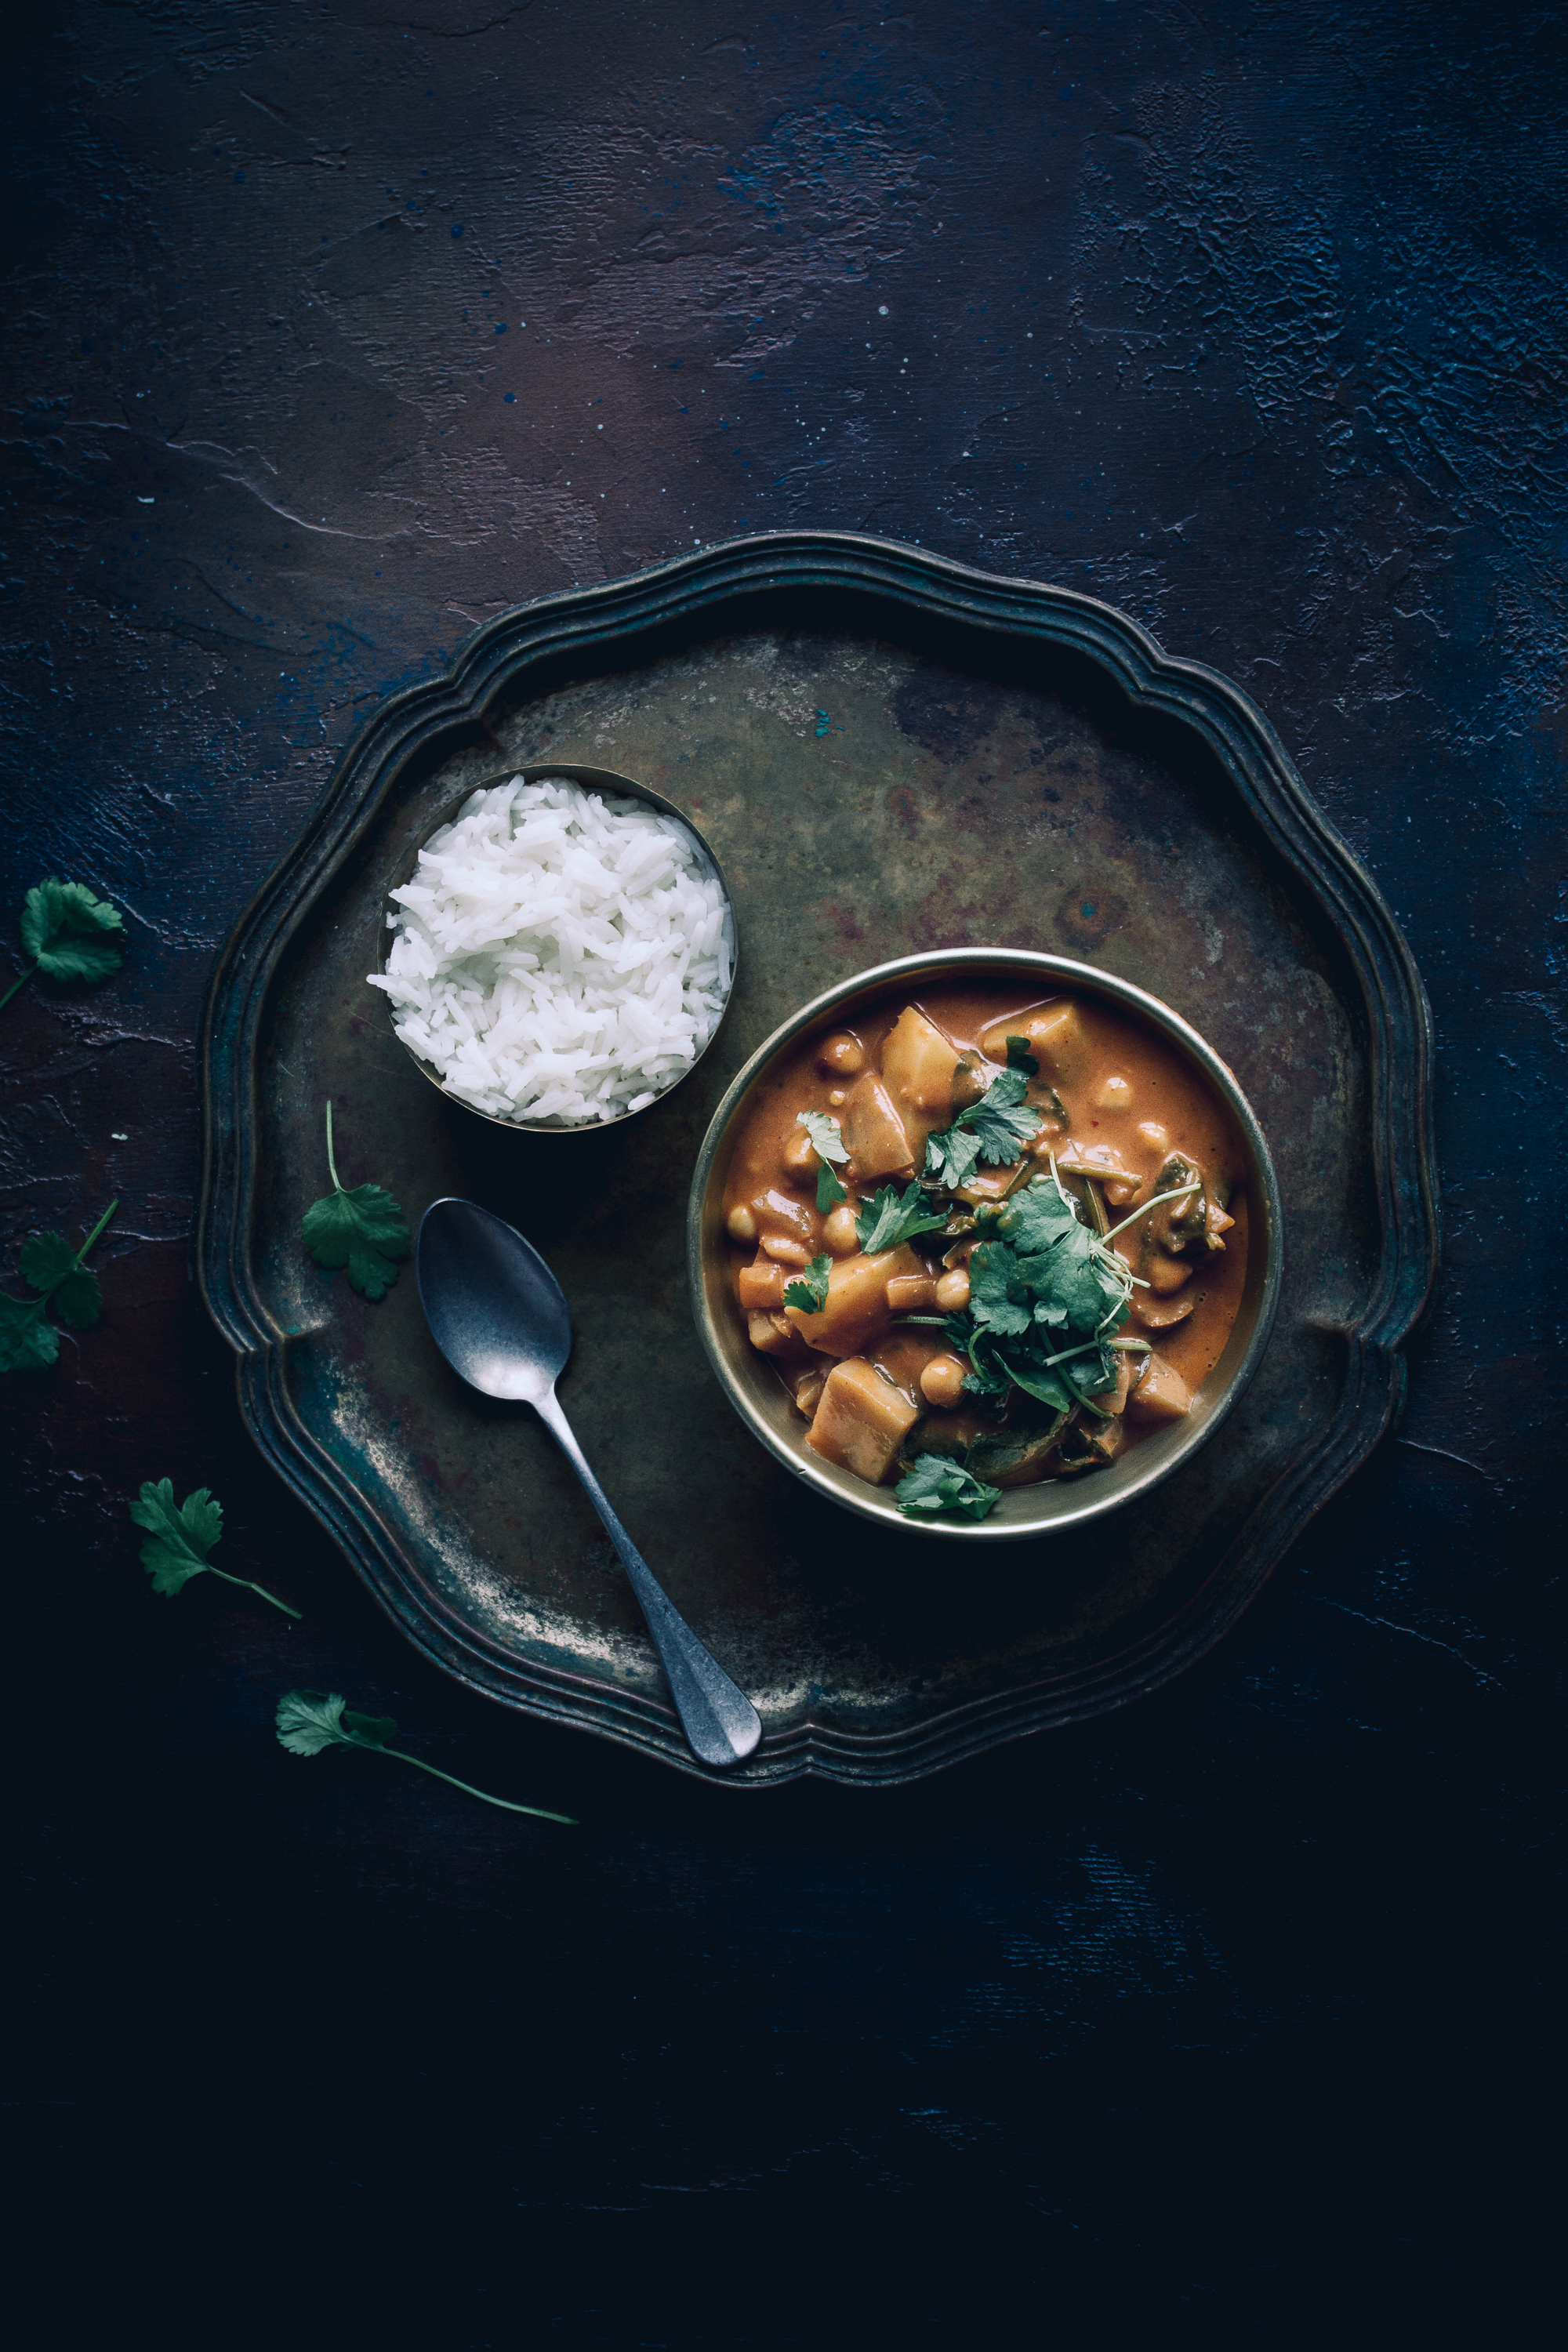
food, cuisine, dish, ingredient, dal, curry, recipe, still life photography, masala, legume, Vindaloo, indian cuisine, raita, meal, korma, still life, produce